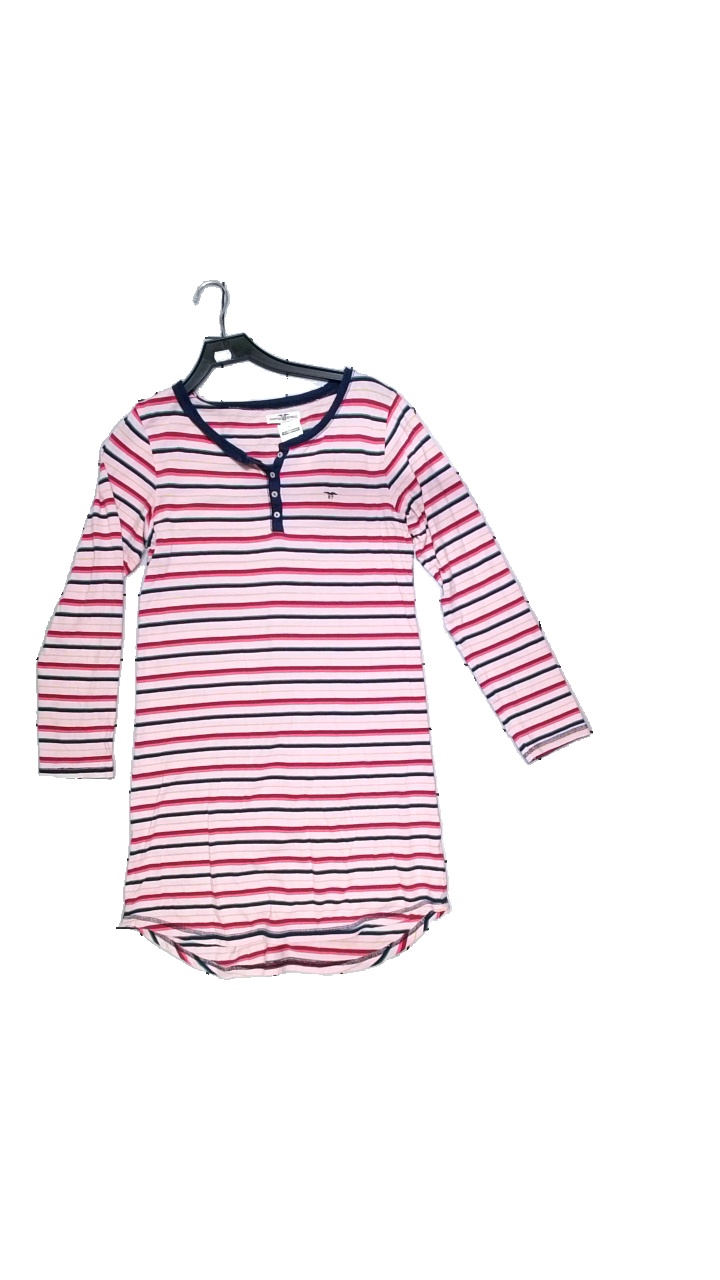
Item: Pajamas (Unisex)
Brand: Hamton Republic (kappahl)
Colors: Multicolor, Pink, Green
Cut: Long, V-collar
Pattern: Striped
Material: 100% cotton
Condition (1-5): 3
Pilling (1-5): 3
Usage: Reuse
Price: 50-100